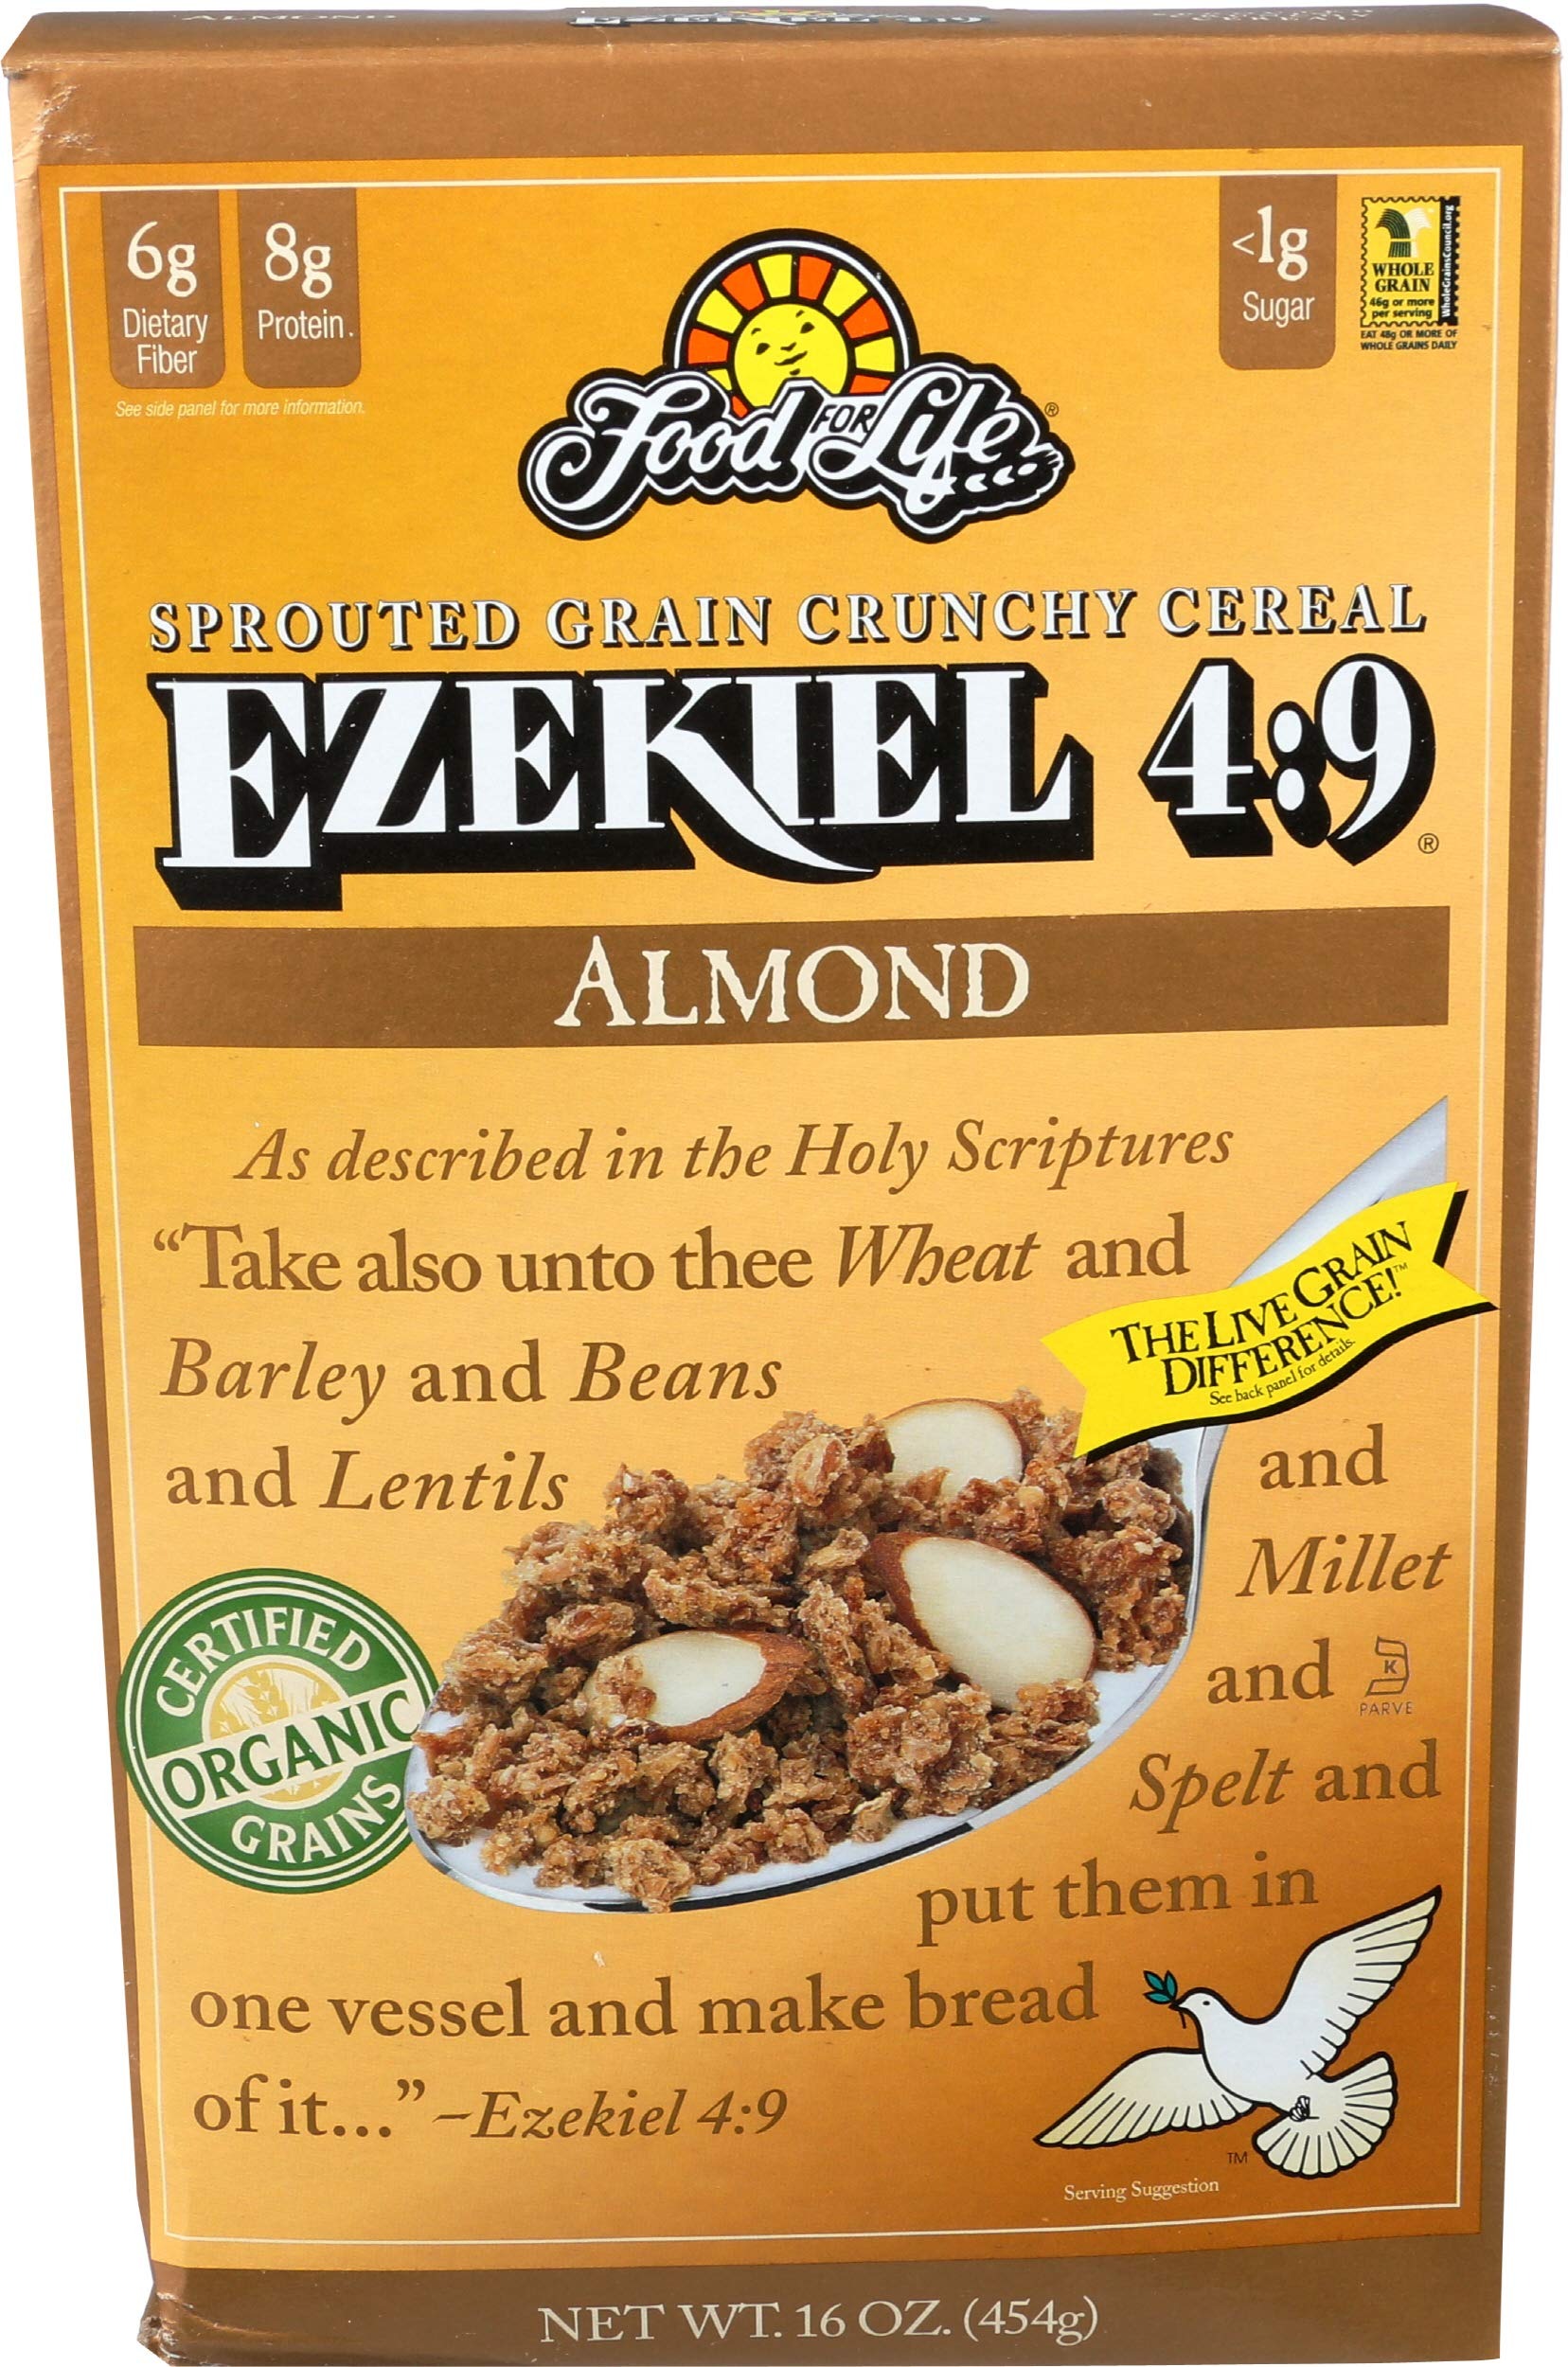
Item Name: Food For Life, Cereal Ezekiel 49 Almond Organic, 16 Ounce
Value: 16.0
Unit: Ounce

Price: 10.1